Medicine in Azerbaijan

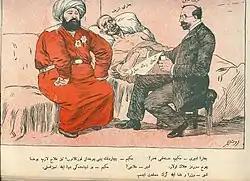
"Holy Bukhara". “Molla Nasraddin”, 1911, No. 20. Artist I.Rotter

Alongside all these, pharmacies where herbs imported from Iran and India were sold, were also functioning at that time. Such pharmacies were in every city of Azerbaijan – Baku, Shamakhi, Shusha, Aghdam, Nakhchivan, Lahij, Ordubad, Salyan, Lankaran etc. Mir-Baba Mir-Abdulla oglu, father of eminent Azerbaijani literary man Yusif Vazir Chamanzaminli had a pharmacy in Aghdam. 142 kinds of medicines, more than 100 of which were made of herbs, were sold in his pharmacy. Chamanzaminli himself, being the son of the pharmacist, described everyday life and practices of Azerbaijani healers of the 19th century in his narrative called “The Doctor”.